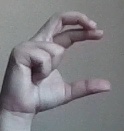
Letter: thal